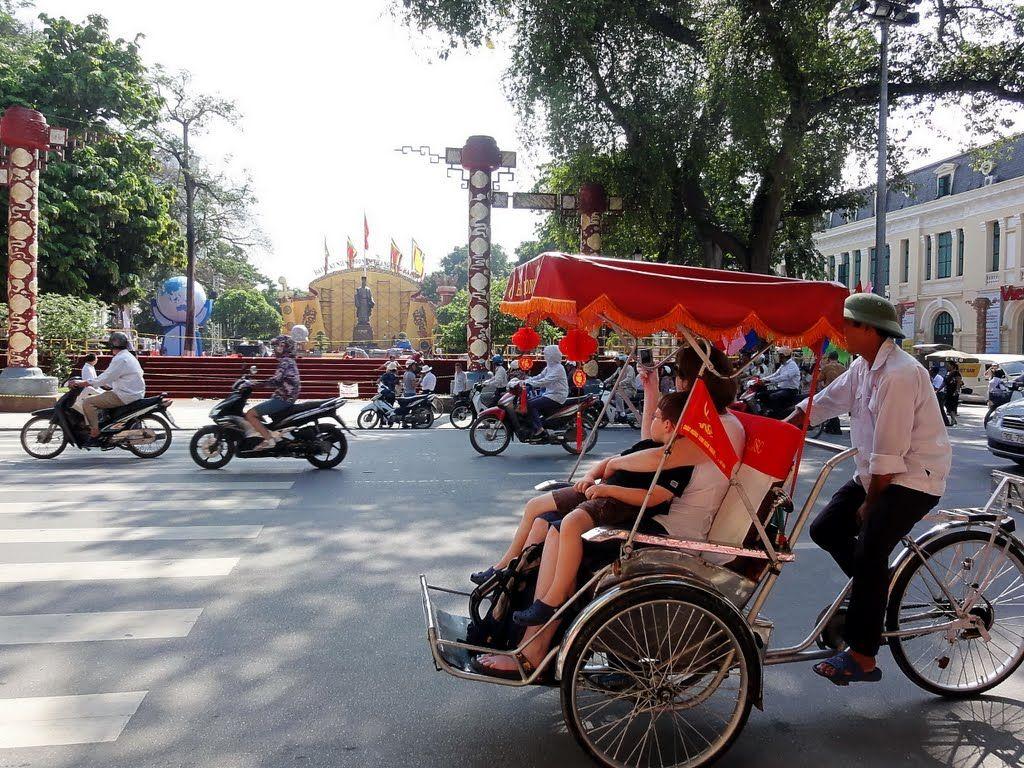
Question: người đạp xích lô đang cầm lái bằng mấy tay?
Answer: bằng một tay